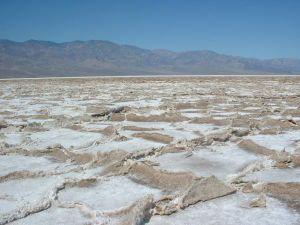
Un désert est une zone de terre où les précipitations sont rares et peu abondantes, et où par conséquent les conditions de vie sont hostiles pour les plantes ainsi que pour la vie des animaux. Les déserts font partie des environnements extrêmes. Le manque de végétation expose la surface non protégée au processus de dénudation. Les zones semi-arides et arides couvrent environ un tiers de la surface de la Terre. Cela inclut une grande partie des régions polaires où de faibles précipitations surviennent, souvent appelées des « déserts froids ». Les déserts de la planète peuvent être classés en fonction de la quantité de précipitations qu'ils reçoivent, des températures qui dominent tout au long de l'année, des causes de désertification ou de leur situation géographique.
Le parc national de la vallée de la Mort est situé à l'est de la Sierra Nevada, en Californie, et s'étend en partie sur le Nevada. Avec plus de 13 600 km², ce parc de zone aride, intégralement situé dans le désert des Mojaves, est l'un des plus grands parcs nationaux américains.